Yang Zhaoxuan

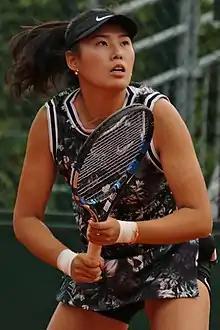
Yang at the 2019 French Open

She reached her best WTA doubles ranking of world No. 9 on 30 January 2023.